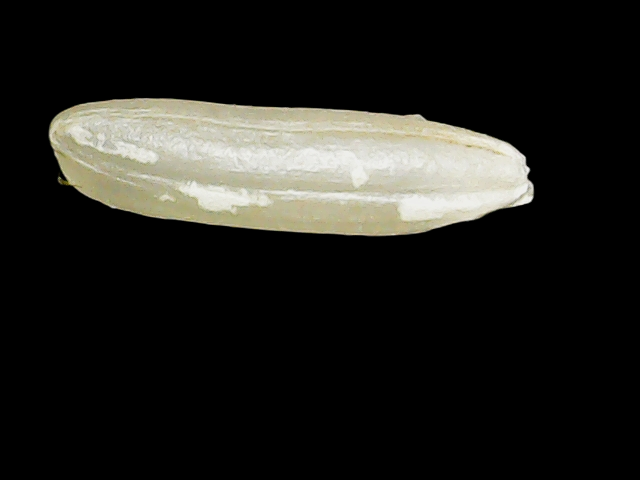
Rice variety: Binadhan14